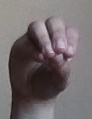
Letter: ha